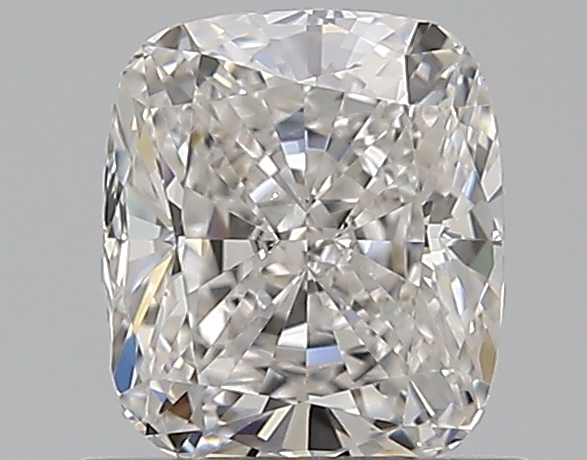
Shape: cushion
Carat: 0.9
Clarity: VS2
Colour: G
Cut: EX
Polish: EX
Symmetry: EX
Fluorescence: N
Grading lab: GIA
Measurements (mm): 5.94 x 5.16 x 3.49